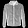
Label: Coat